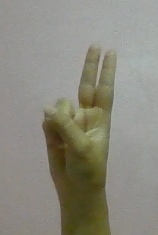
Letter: taa